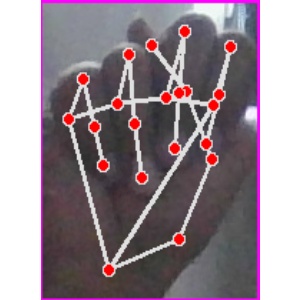
अक्षर: न